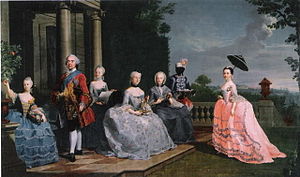
Frederik Carl af Slesvig-Holsten-Sønderborg-Plön / Familie
Frederik Carl med familie på Travendal Slot. Maleri fra 1759 af Johann Heinrich Tischbein den ældre på Frederiksborgmuseet
Frederik Carl von Carlstein, hertug af Slesvig-Holsten-Sønderborg-Plön var den sidste hertug af det slesvig-holstenske hertugdømme Plön. Han fik ingen sønner, og efter hans død arvede den danske krone derfor hertugdømmet.